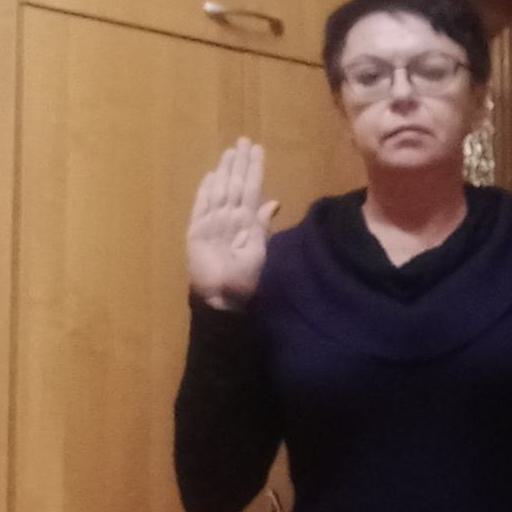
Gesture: stop